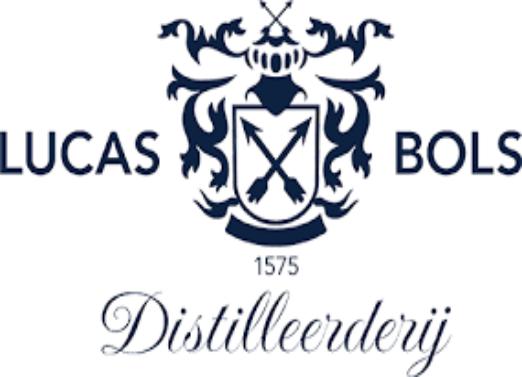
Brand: Bols
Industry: Necessities